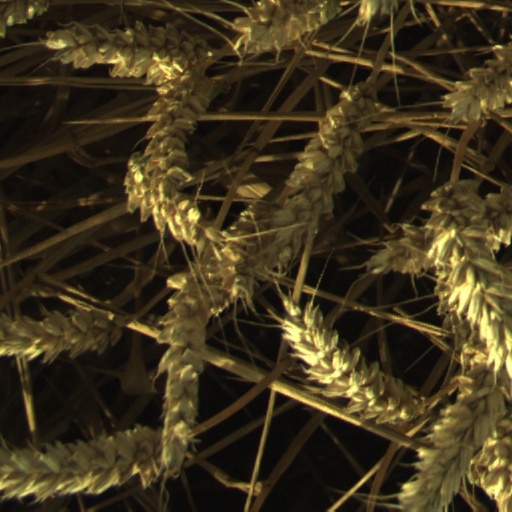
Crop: wheat